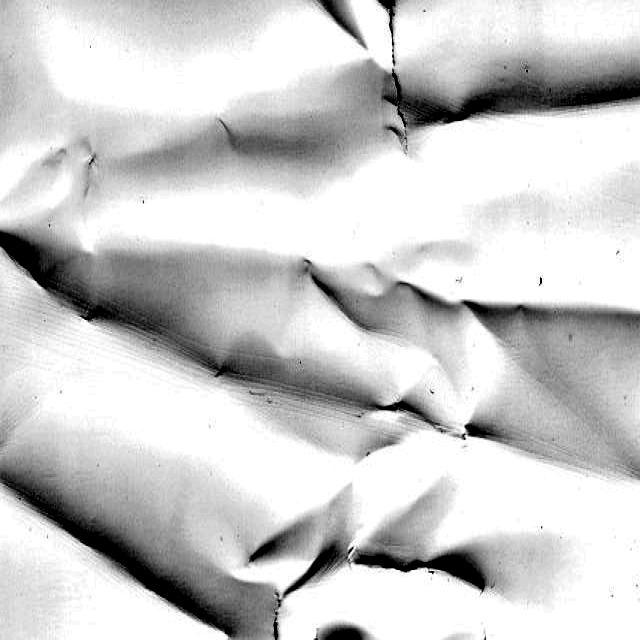
Label: Paper